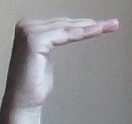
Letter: haa